The Ice Palace (short story)

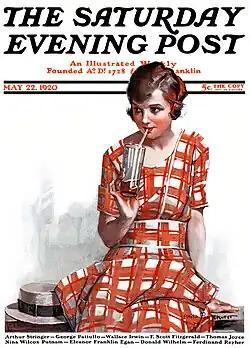
May 22, 1920 cover of the"Saturday Evening Post"

"The Ice Palace" is a modernist short story written by F. Scott Fitzgerald and published in "The Saturday Evening Post" on May 22, 1920. It is one of eight short stories originally published in Fitzgerald's first collection, "Flappers and Philosophers" (New York City: Charles Scribner's Sons, 1920), and is included in the collection "Babylon Revisited and Other Stories" (New York City: Charles Scribner's Sons, 1960).